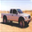
Label: pickup_truck